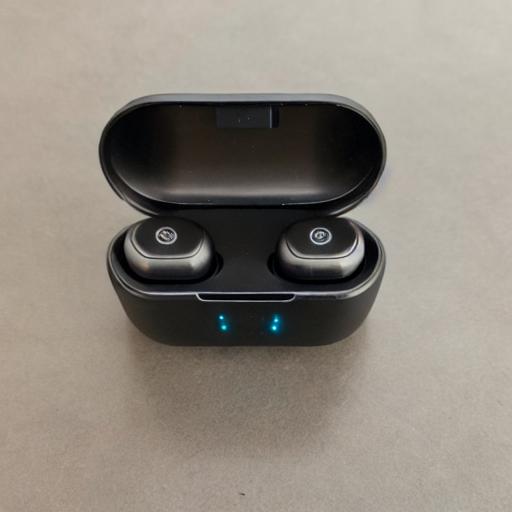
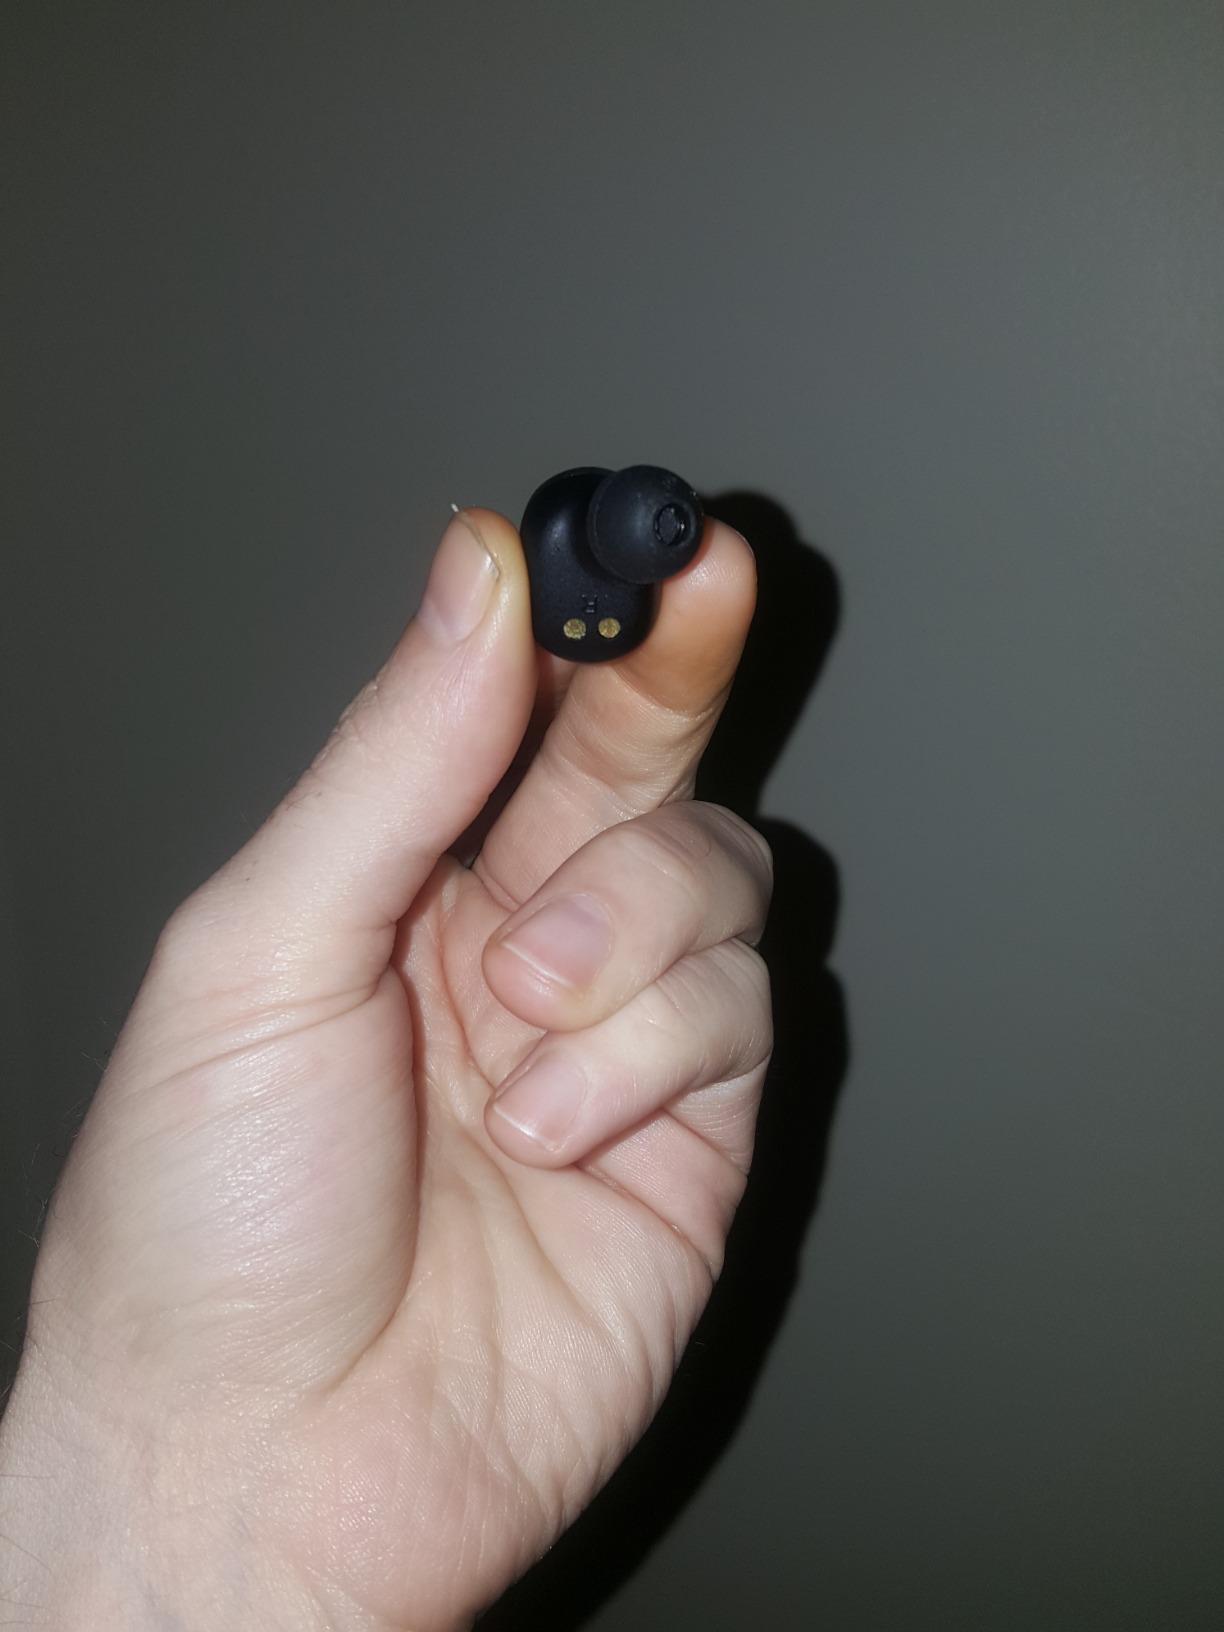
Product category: earbuds
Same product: no